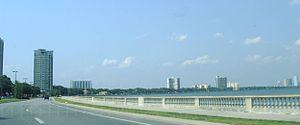
Tampa est une ville américaine, siège du comté de Hillsborough sur la côte occidentale de l'État de Floride. Elle se situe à environ 300 km au nord-ouest de Miami, sur la baie de Tampa. Découverte au début du XVIᵉ siècle par les Espagnols, la ville est fondée autour du fort Brooke et connaît un véritable essor après la découverte du phosphate en 1883.